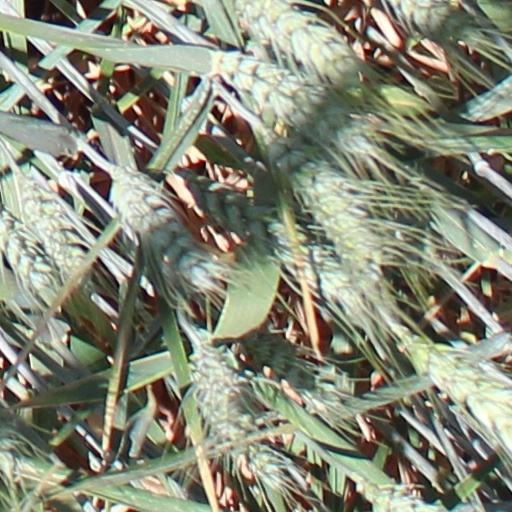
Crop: wheat